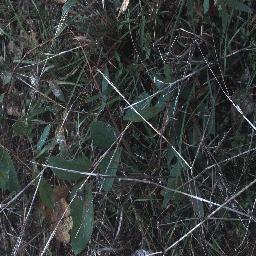
Label: negative